Fender Hot Rod DeVille

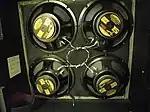
Interior of a 410 speaker cabinet with amplifier and reverb removed.

Both the 212 and 410 feature three channels: normal, drive, and more drive. These channels are selectable via the "Channel Select" and "More Drive" buttons on either the control panel or footswitch (included), and they share EQ. Other features include a Bass, Middle, and Treble EQ, Master Volume, Presence, Normal/Bright switch, standby switch, preamp out and return for an effects loop configuration, and a Fender long-spring reverb (solid state for both the driver and the recovery circuits). An external speaker jack is located next to the output tubes in the back and allows the signal to be heard out of both the amplifier itself and the speakers to which it is connected (which must have a 4- or 8-Ohm impedance).